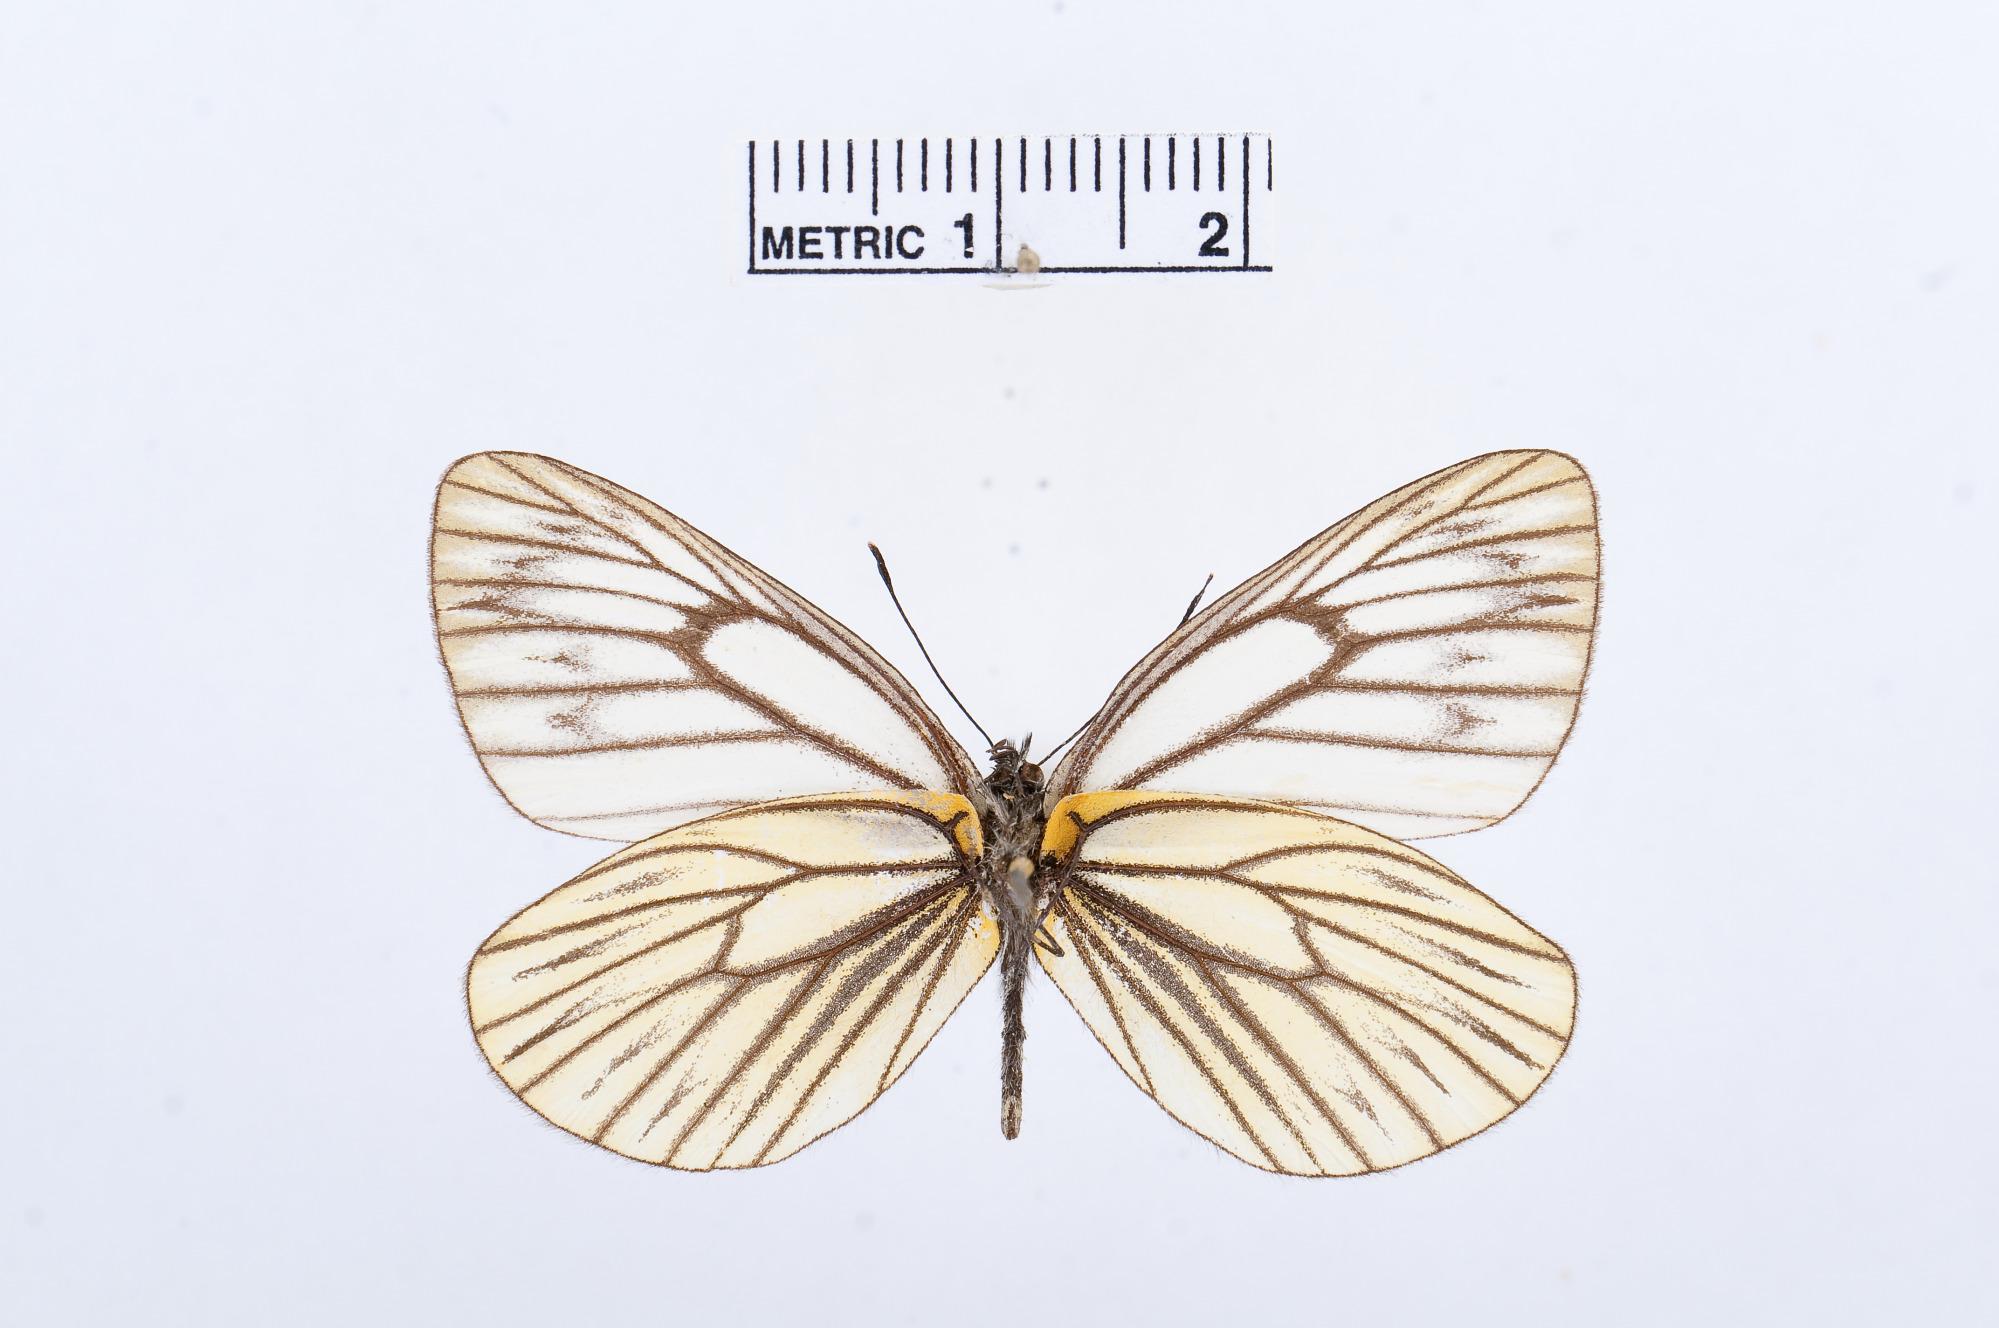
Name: Aporia procis
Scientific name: Aporia procis
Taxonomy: Animalia, Arthropoda, Hexapoda, Insecta, Lepidoptera, Pieridae, Pierinae